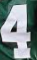
Number: 4